LaGrange (Harris Crossroads, North Carolina)

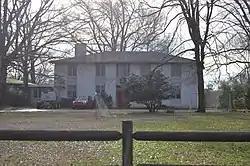

LaGrange is a historic plantation house located near Harris Crossroads, Vance County, North Carolina. It was built about 1830, and is a two-story, Greek Revival style frame dwelling with Italianate style decorative elements. It has a later one-story rear ell. It features a one-story full width front porch with a bracketed cornice and square fluted columns. Also on the property are three contributing outbuildings and a family cemetery.